Bella Vista, Arkansas

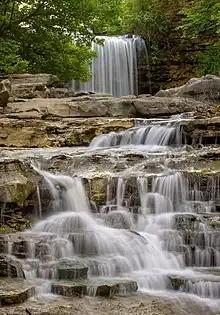
Tanyard Creek falling from Lake Windsor in Bella Vista

Bella Vista has seven lakes. These lakes are not "public" in that only members of the community or their guests are permitted to use them. Lake Ann, Lake Windsor, and Lake Loch Lomond are the largest all-sports lakes in the town. Lake Avalon, Lake Norwood, and Lake Rayburn are primarily fishing lakes with "no-wake" restrictions. Current POA boat permits are required, as are Arkansas fishing licenses, when fishing Bella Vista lakes. No personal water crafts (AKA: Jet Skis) are allowed on any of the Bella Vista lakes, however, only 20 miles east of Bella Vista is Beaver Lake, a 31,700 acre US Army Corps of Engineers Lake, and Jet Skis are welcome there.